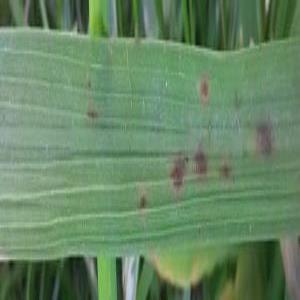
Disease: Brownspot